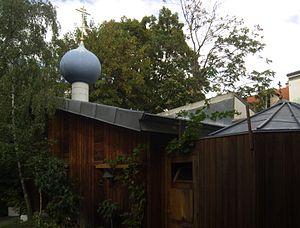
L'église Saint-Séraphin-de-Sarov est une église orthodoxe de tradition russe à Paris, en France.